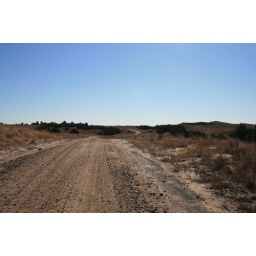
This is the upgraded road out in the sand hills. It has rocks!